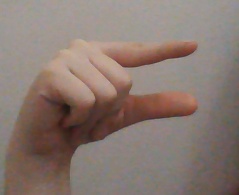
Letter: dal